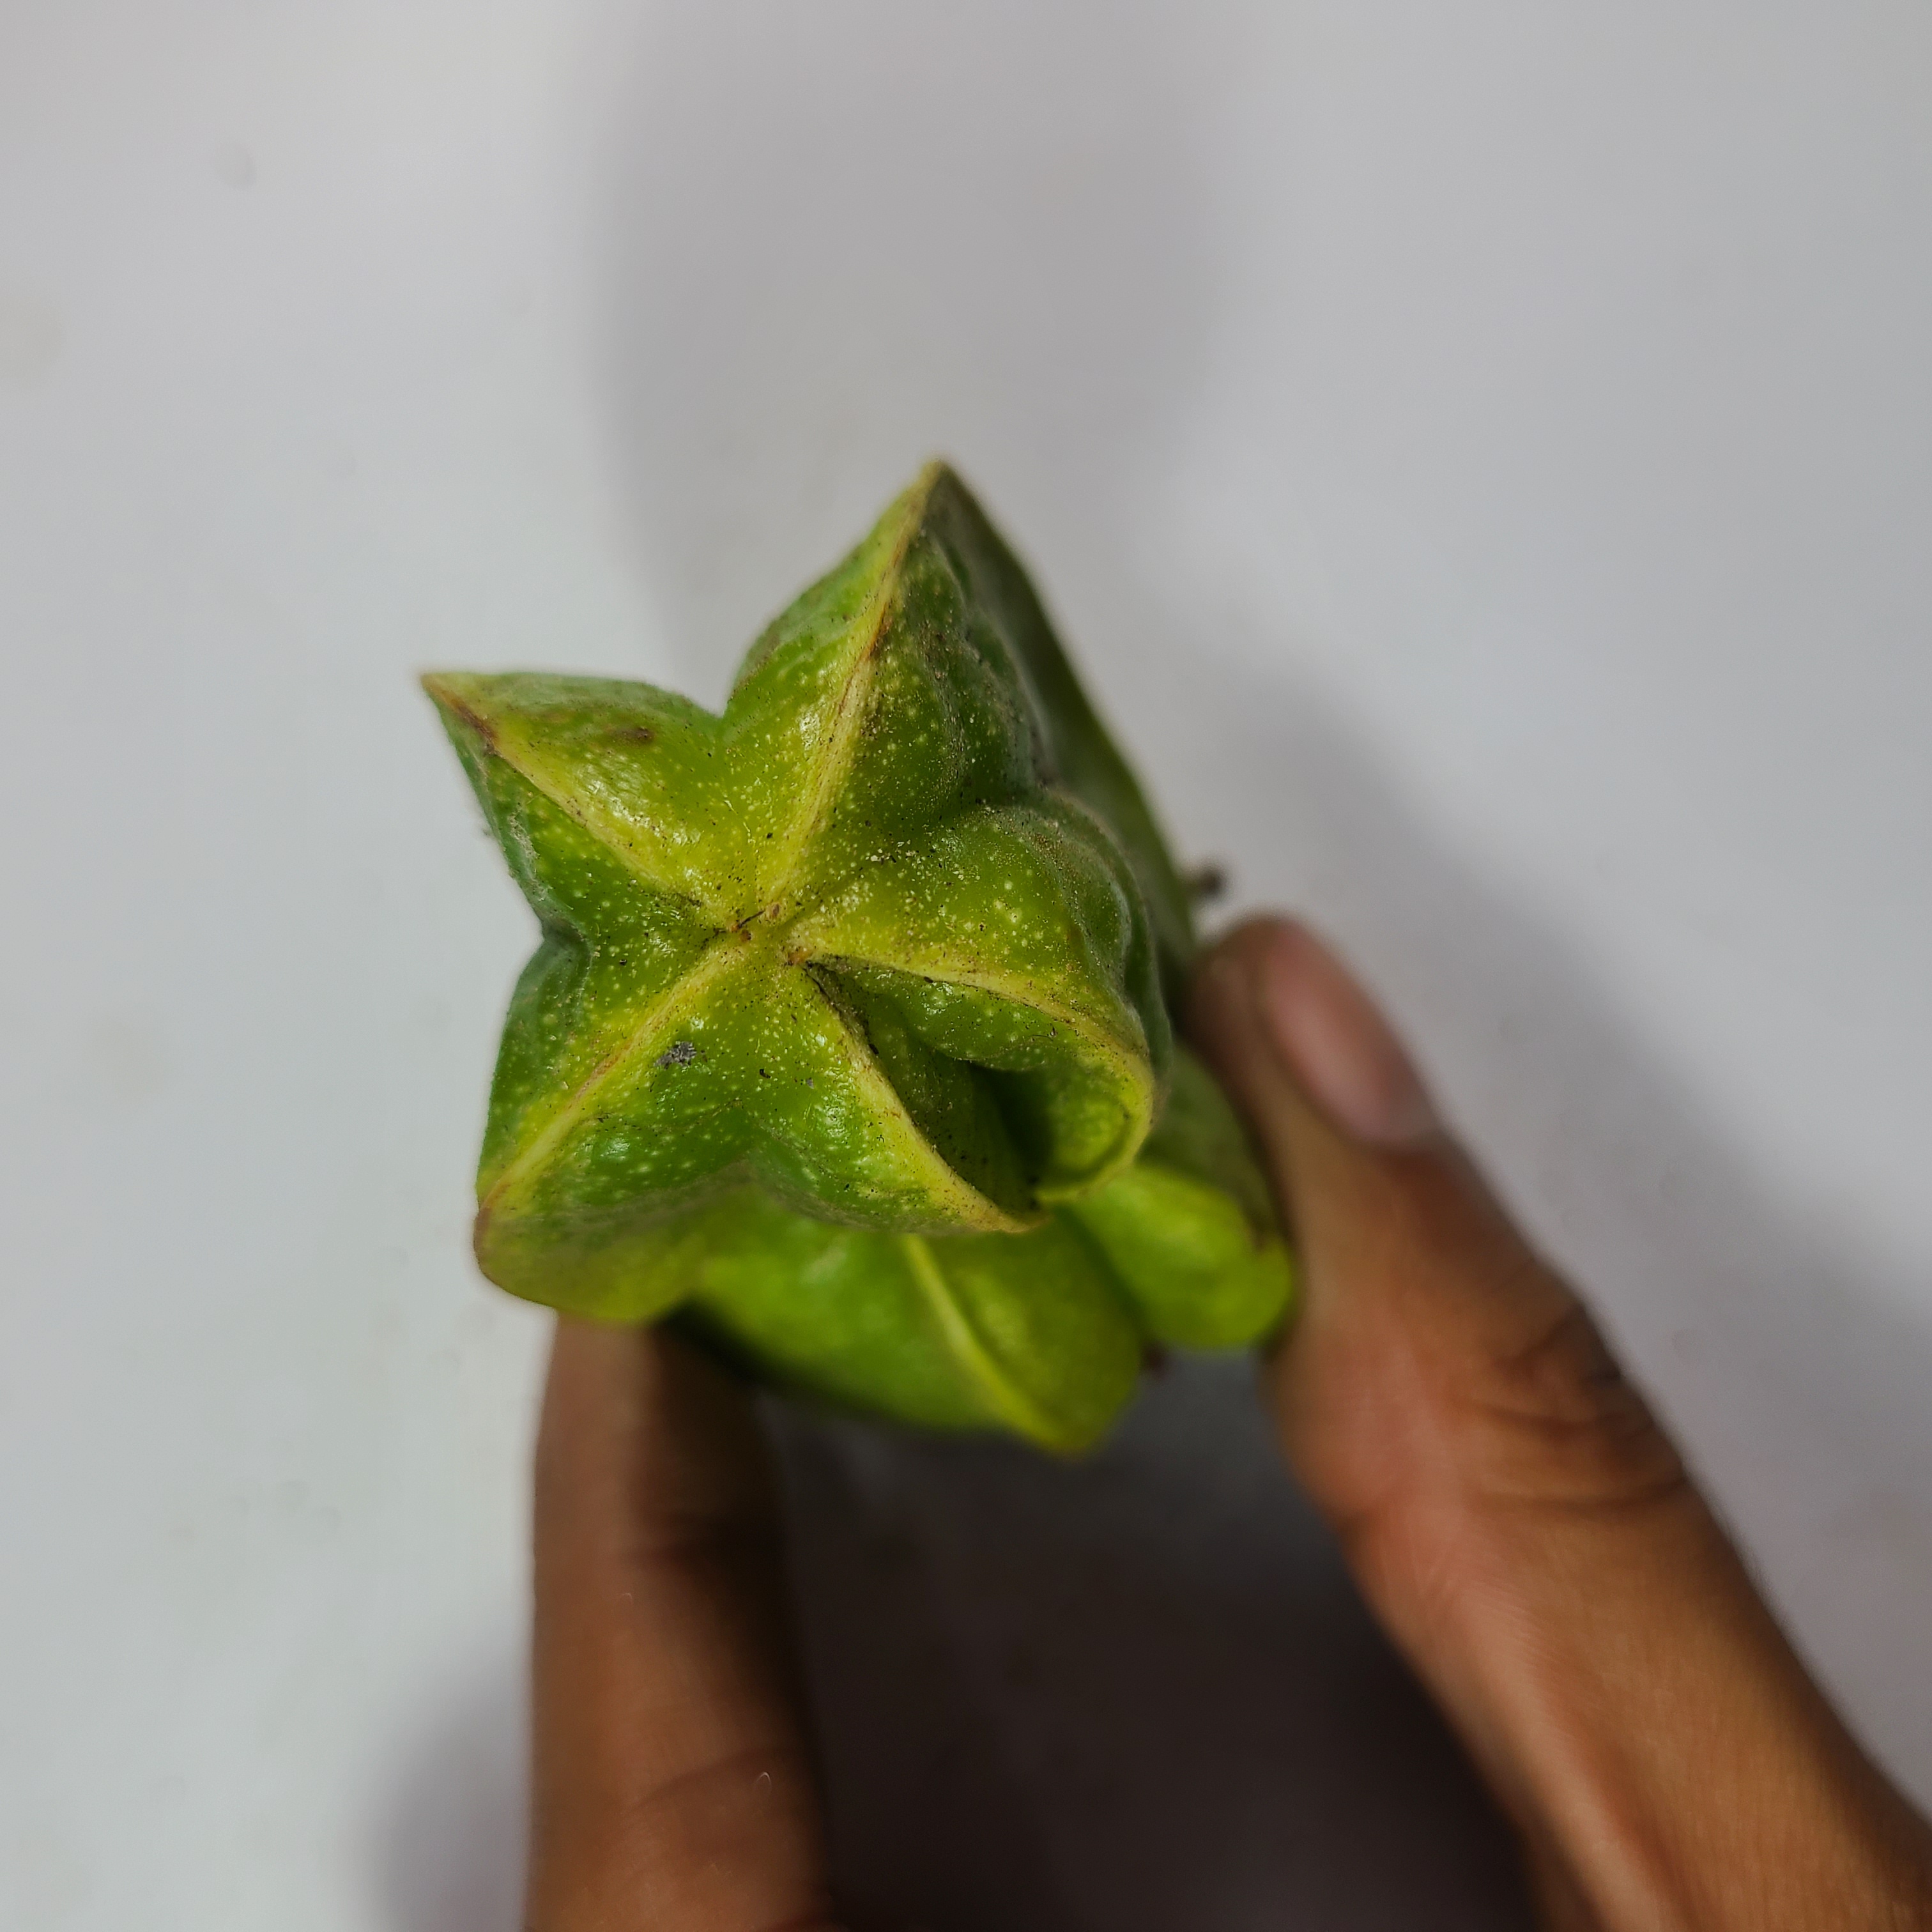
Label: Unhealthy Fruits